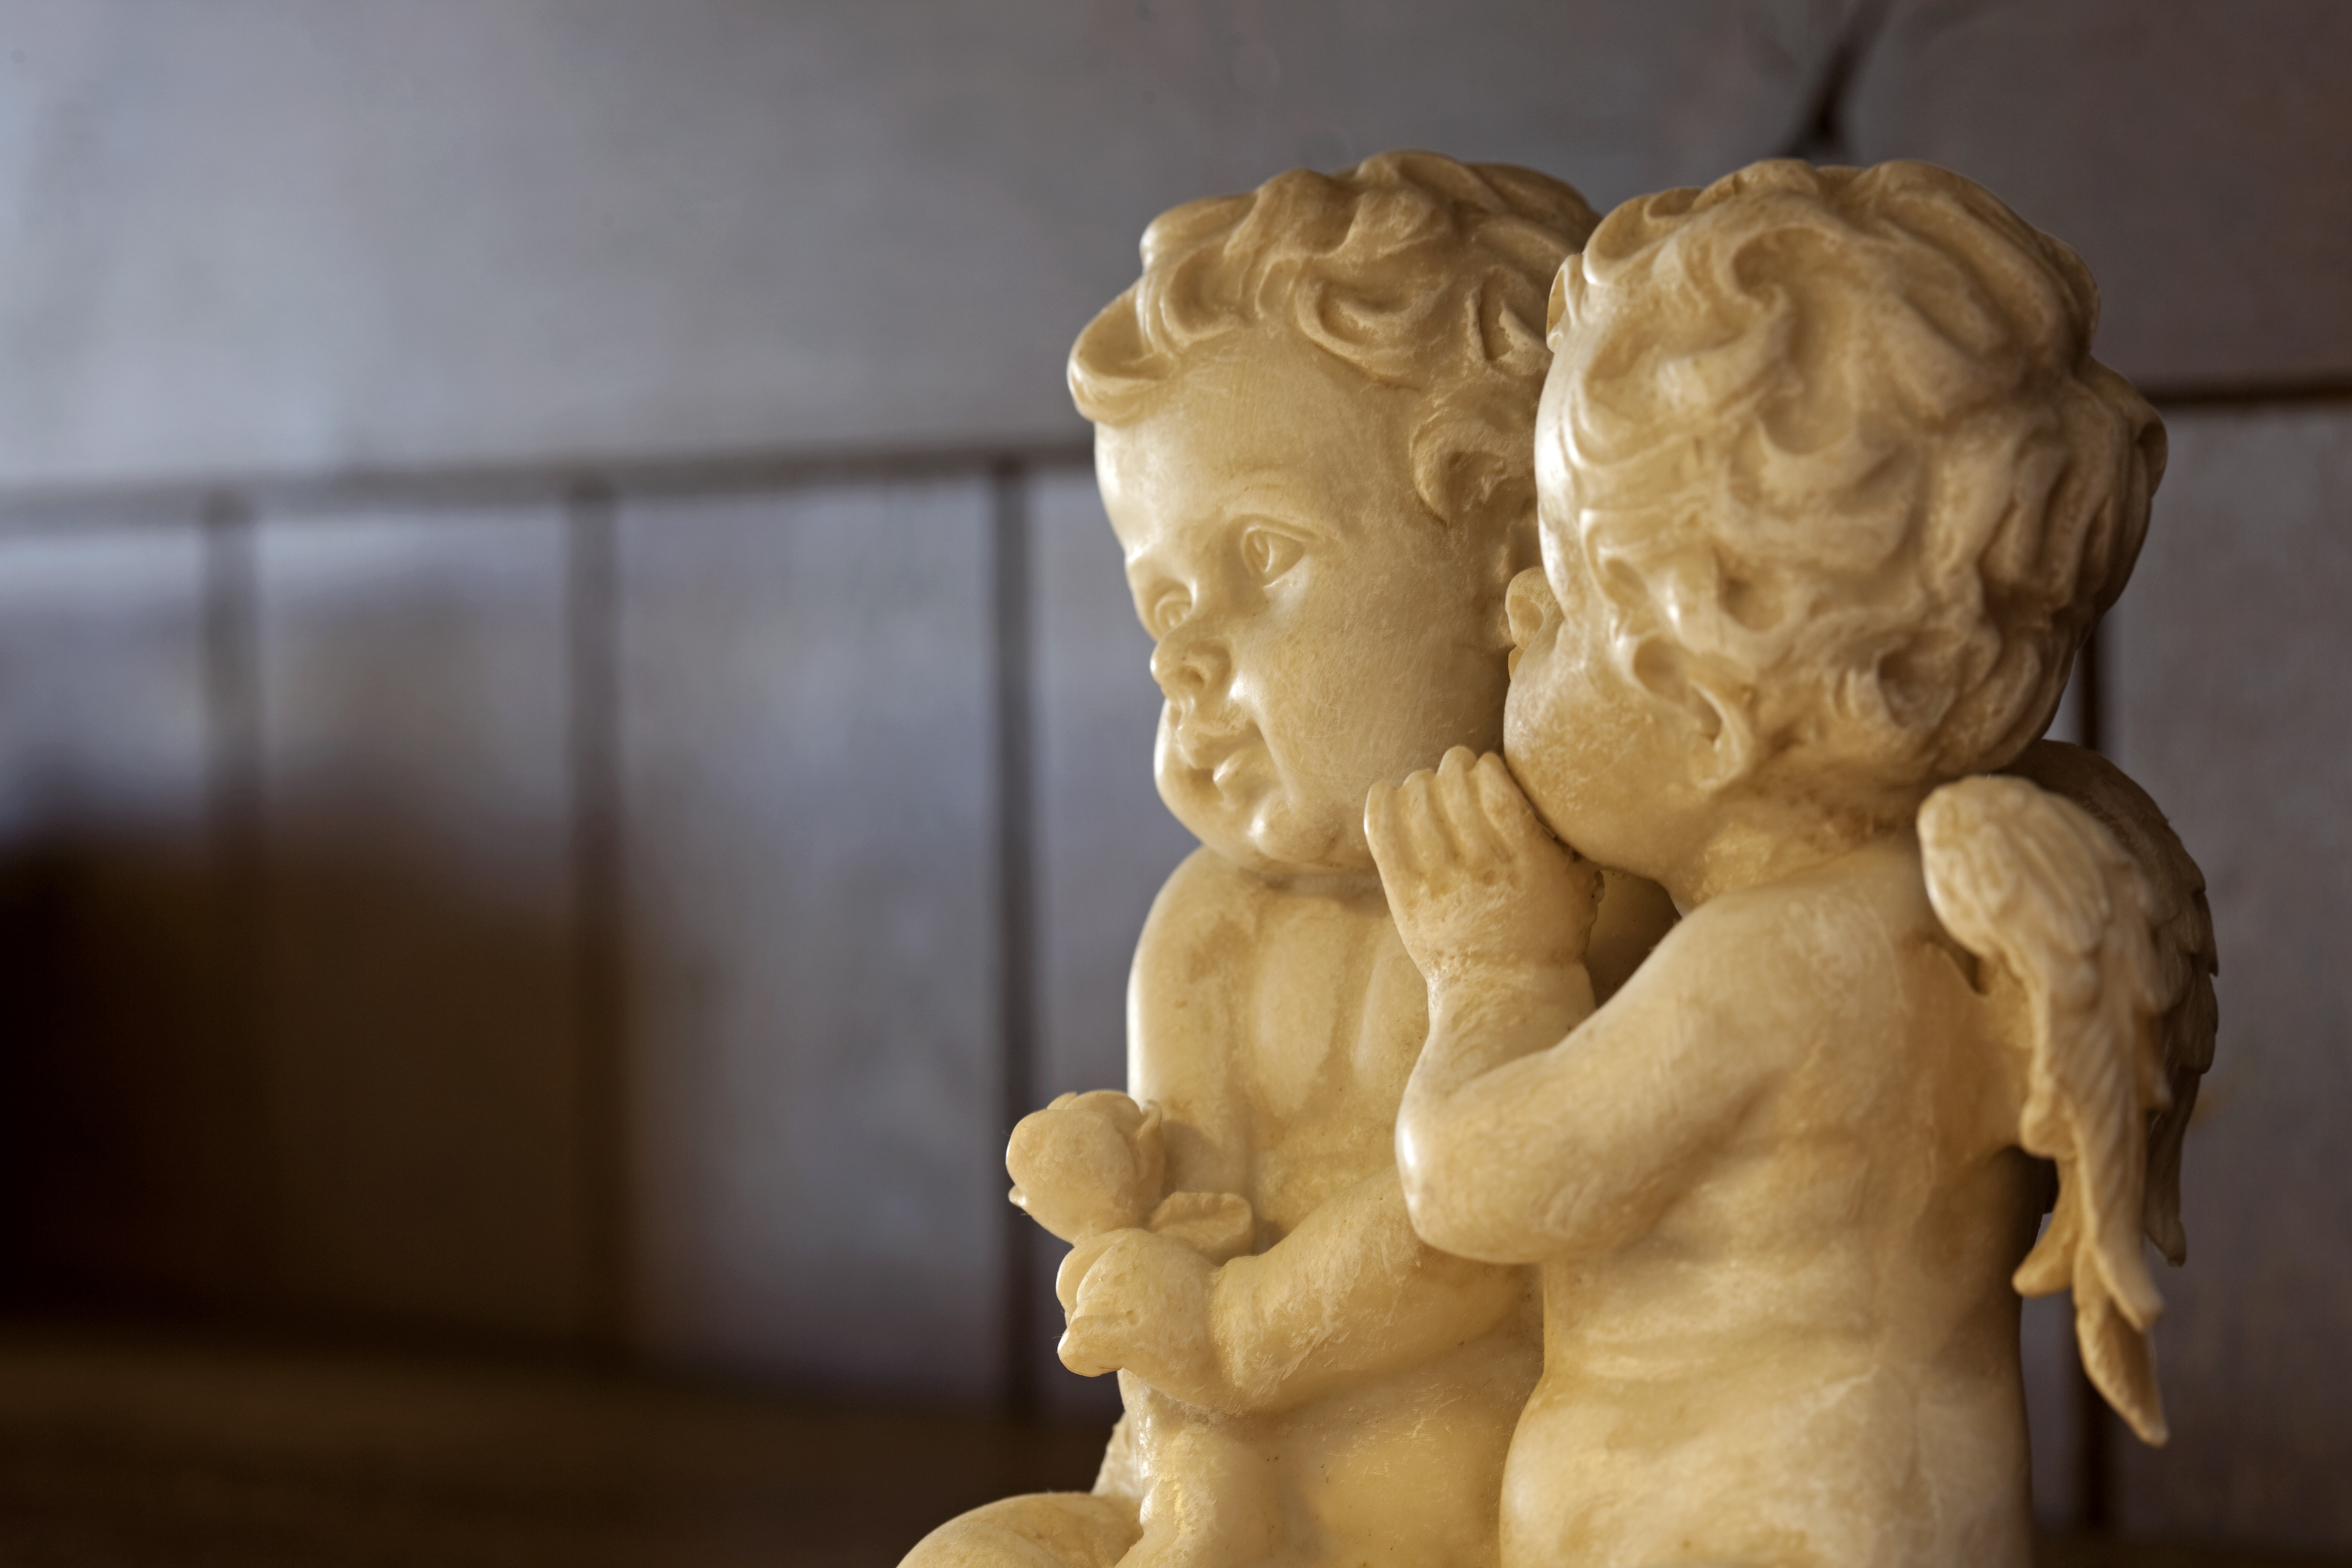
monument, statue, christmas, whisper, sculpture, angel, art, carving, mythology, ancient history, ascension of christ